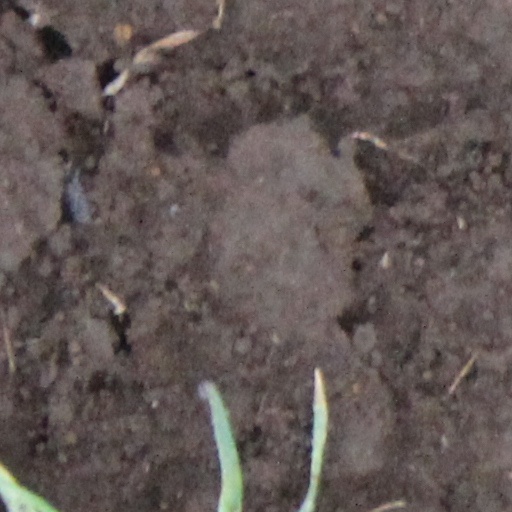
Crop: wheat